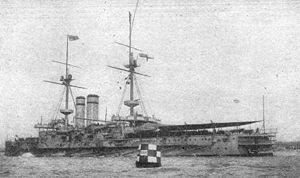
La classe Canopus est une classe de cuirassés de type Pré-Dreadnought de deuxième classe construite pour la Royal Navy avant la fin du XIXᵉ siècle.